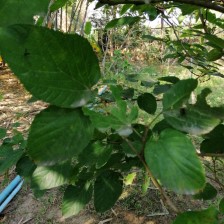
Variety: WhiteKing